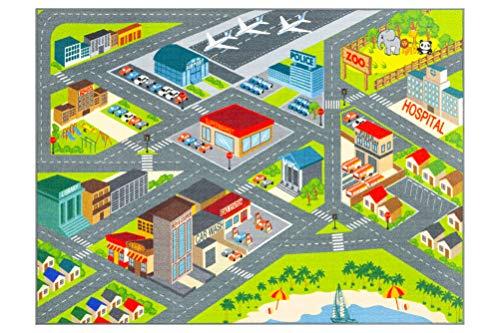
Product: Kev & Cooper Playtime Collection Road Map Educational Area Rug - 3'3" x 4'7"
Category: Home & Kitchen | Home Décor | Kids' Room Décor | Rugs
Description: Fun and educational rug.
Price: $20.54
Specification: ASIN:B01EBESBE2|ShippingWeight:4.65pounds(Viewshippingratesandpolicies)|DateFirstAvailable:April15,2016